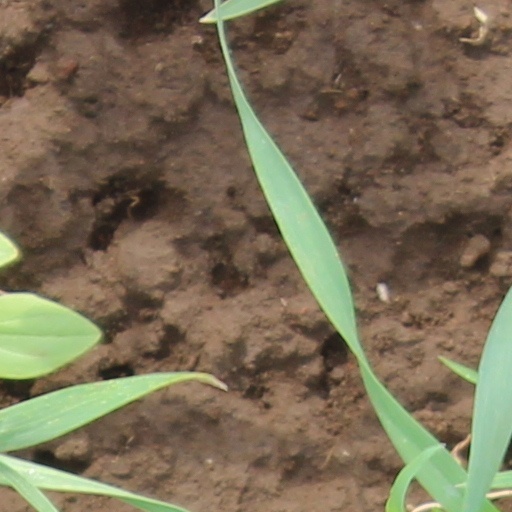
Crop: wheat